Republic Square, Yerevan

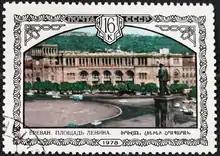
The statue of Lenin and the government house depicted on a 1978 Soviet stamp

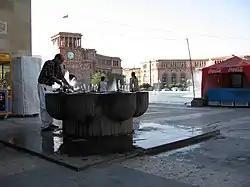
The water fountain

A copper statue of Soviet leader Vladimir Lenin, erected by Sergey Merkurov and standing atop an high granite pedestal, was inaugurated in the square on November 24, 1940. It faced the site of the planned National Gallery and "soon gained considerable acclaim as a great piece of monumental art."